UEFA Futsal Euro 2016

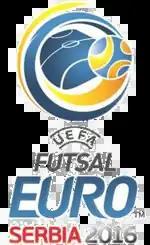

The 2016 UEFA Futsal Championship, commonly referred to as UEFA Futsal Euro 2016, was the 10th edition of the UEFA Futsal Championship, the biennial international futsal championship organised by UEFA for the men's national teams of Europe. It was hosted for the first time in Serbia, following a decision of the UEFA Executive Committee on 20 March 2012. Serbia was chosen ahead of other bids from Bulgaria and Macedonia.